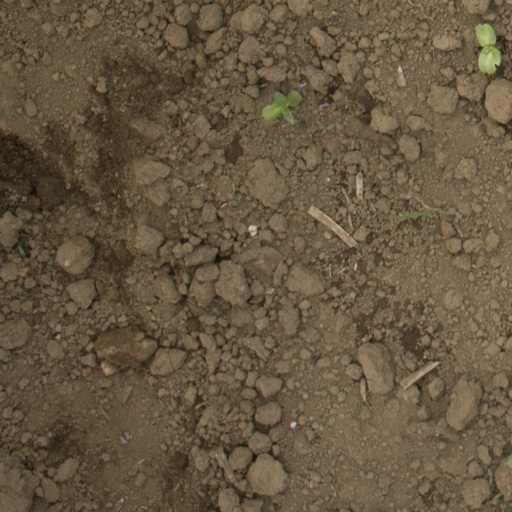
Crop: Jerusalem artichoke